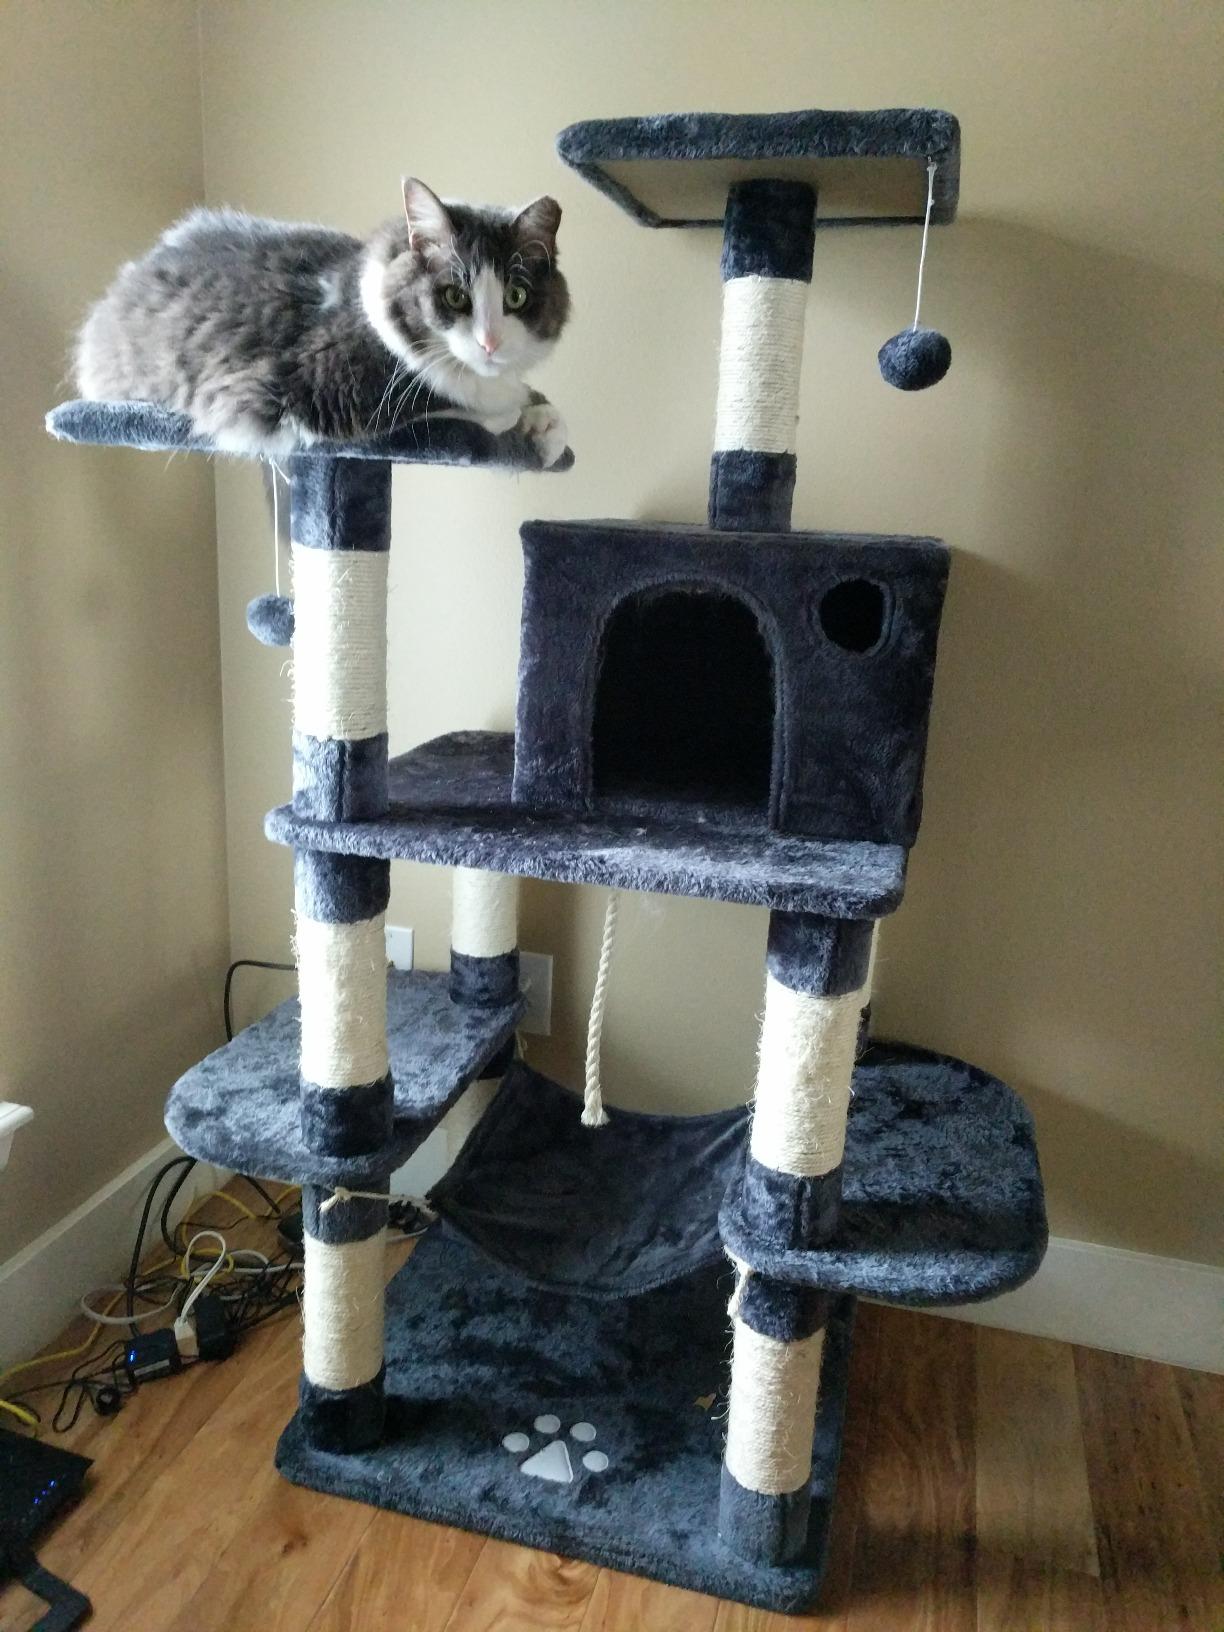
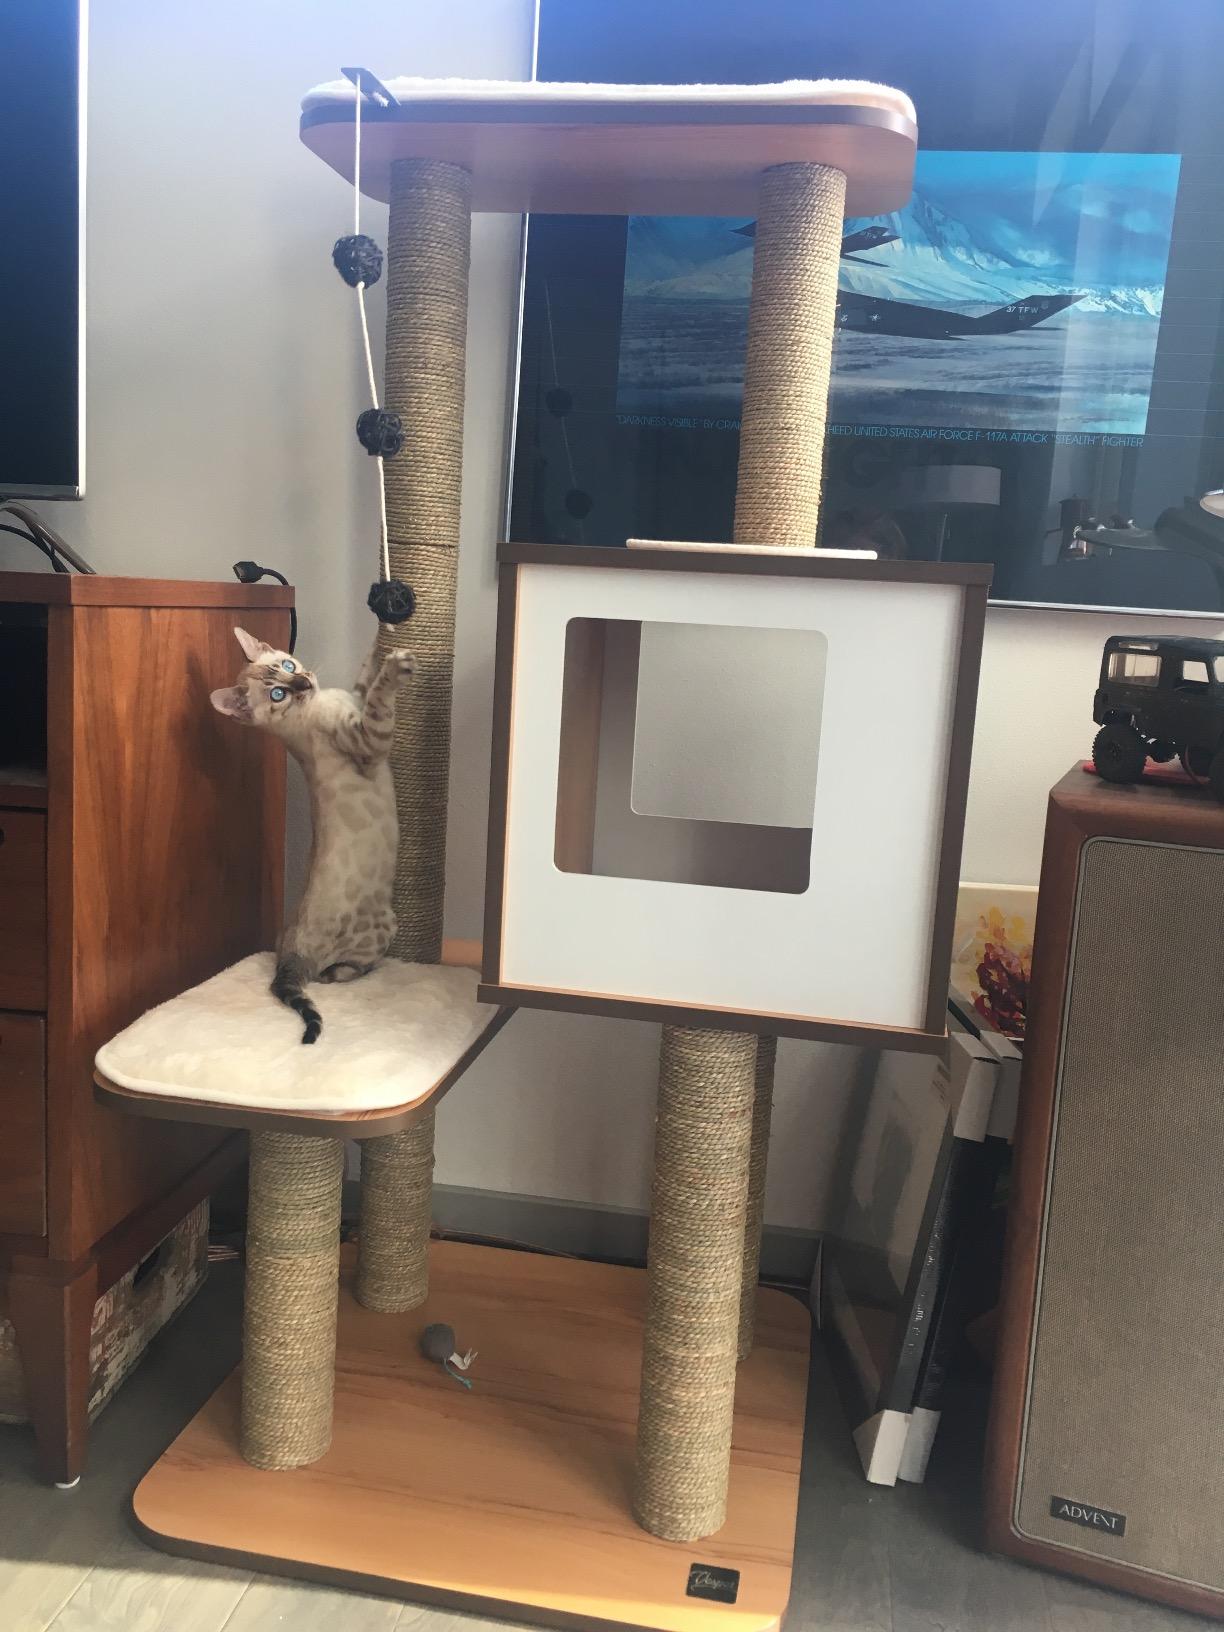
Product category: items_cat tree
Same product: no